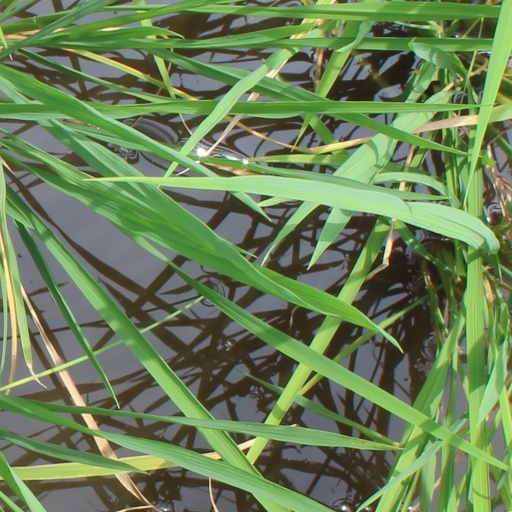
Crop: rice